Malangatana Ngwenya

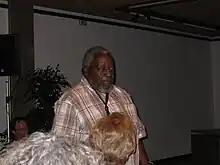

Malangatana Valente Ngwenya (6 June 1936 – 5 January 2011) was a Mozambican painter and poet. He frequently exhibited work under his first name alone, as Malangatana. He died on 5 January 2011 in Matosinhos, Portugal.